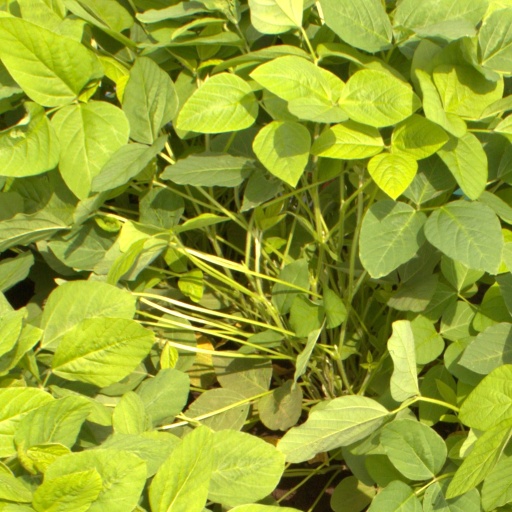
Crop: soybean